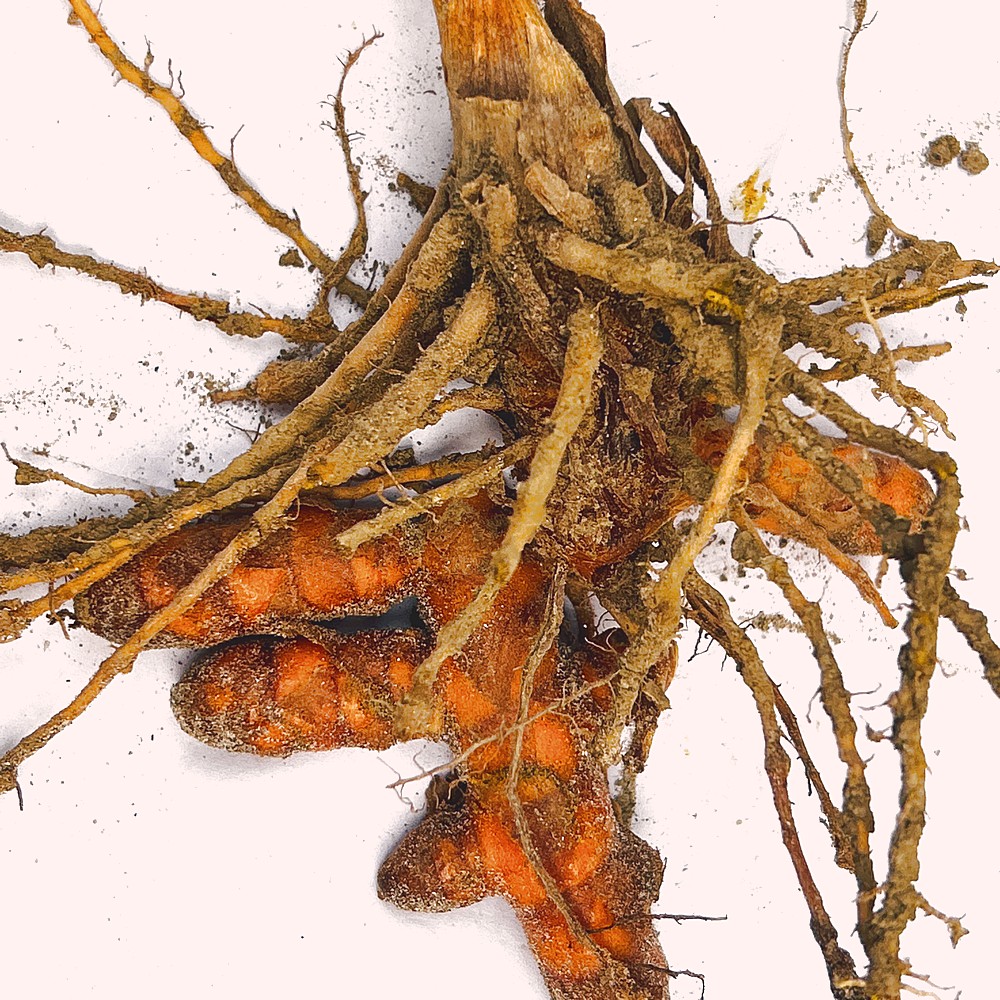
Label: Rhizome Healthy Root